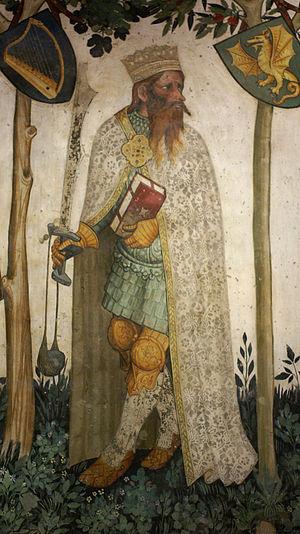
Frédéric Iᵉʳ de Saluces marquis de Saluces de 1332/1334 à 1336.